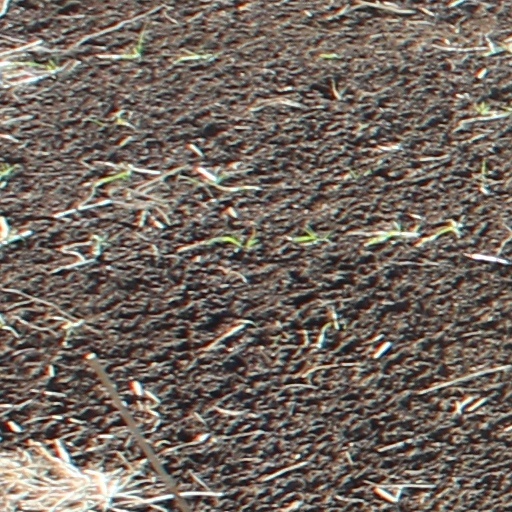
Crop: wheat